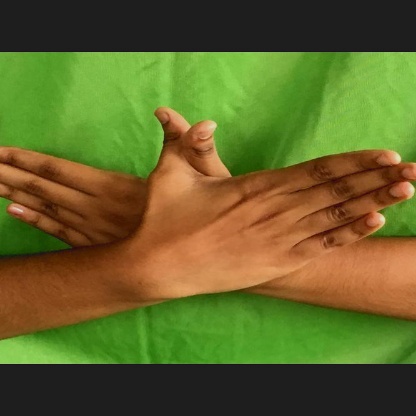
Mudra: Garuda